Insulin port

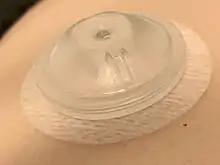
Medtronic's "I-Port Advance" attached to the skin.

An insulin port functions as a medication delivery channel directly into the subcutaneous tissue (the tissue layer located just beneath the skin). When applying the injection port, an insertion needle guides a soft cannula (a small, flexible tube) under the skin. Once applied, the insertion needle is removed and only the soft cannula remains below the skin, acting as the gateway into the subcutaneous tissue.